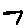
Label: 7